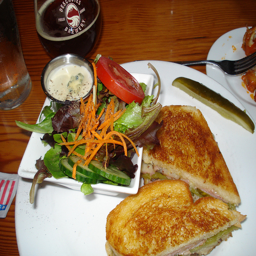
A white plate topped with a sandwich and a salad.
A grilled sandwich and a mixed salad are served in a restaurant.
A plate with a sandwich, salad, dressing and pickle.
A plate with a sandwich, pickle and small green salad.
some food lay on a plate next to some drinks